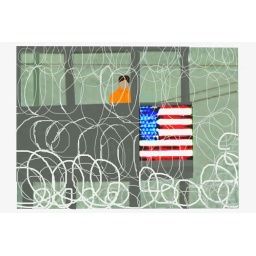
prison guard in tower wearing Guantanamo orange prisoner jumpsuit to indicate that we are becoming prisoners of fortress America